Kumbh Mela

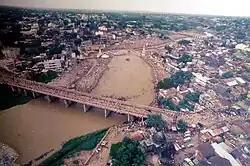
Nashik-Trimbakeshwar Simhastha in the Godavari River in 1992

The Kumbh Melas of the past, albeit with different regional names, attracted large attendance and have been religiously significant to the Hindus for centuries. They have included initiation of followers to the "akharas", discourses of religious leaders, and religious music. The 1834 Islamic encyclopaedia "Yadgar-i-Bahaduri" written in Lucknow described the Prayag festival and its sanctity to the Hindus. It is also financially significant.